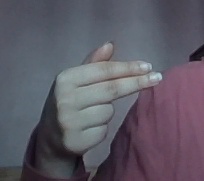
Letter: ghain